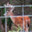
Label: deer